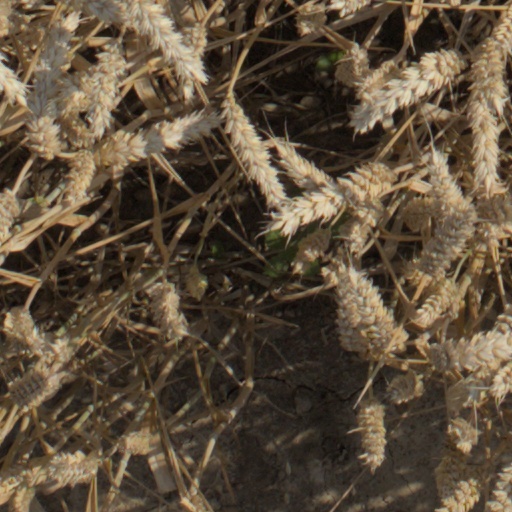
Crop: wheat